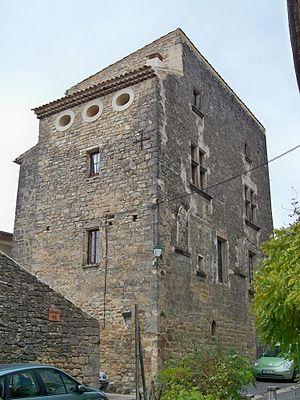
Maison à Viens, Vaucluse, France
Viens est une commune française située dans le département de Vaucluse en région Provence-Alpes-Côte d'Azur.